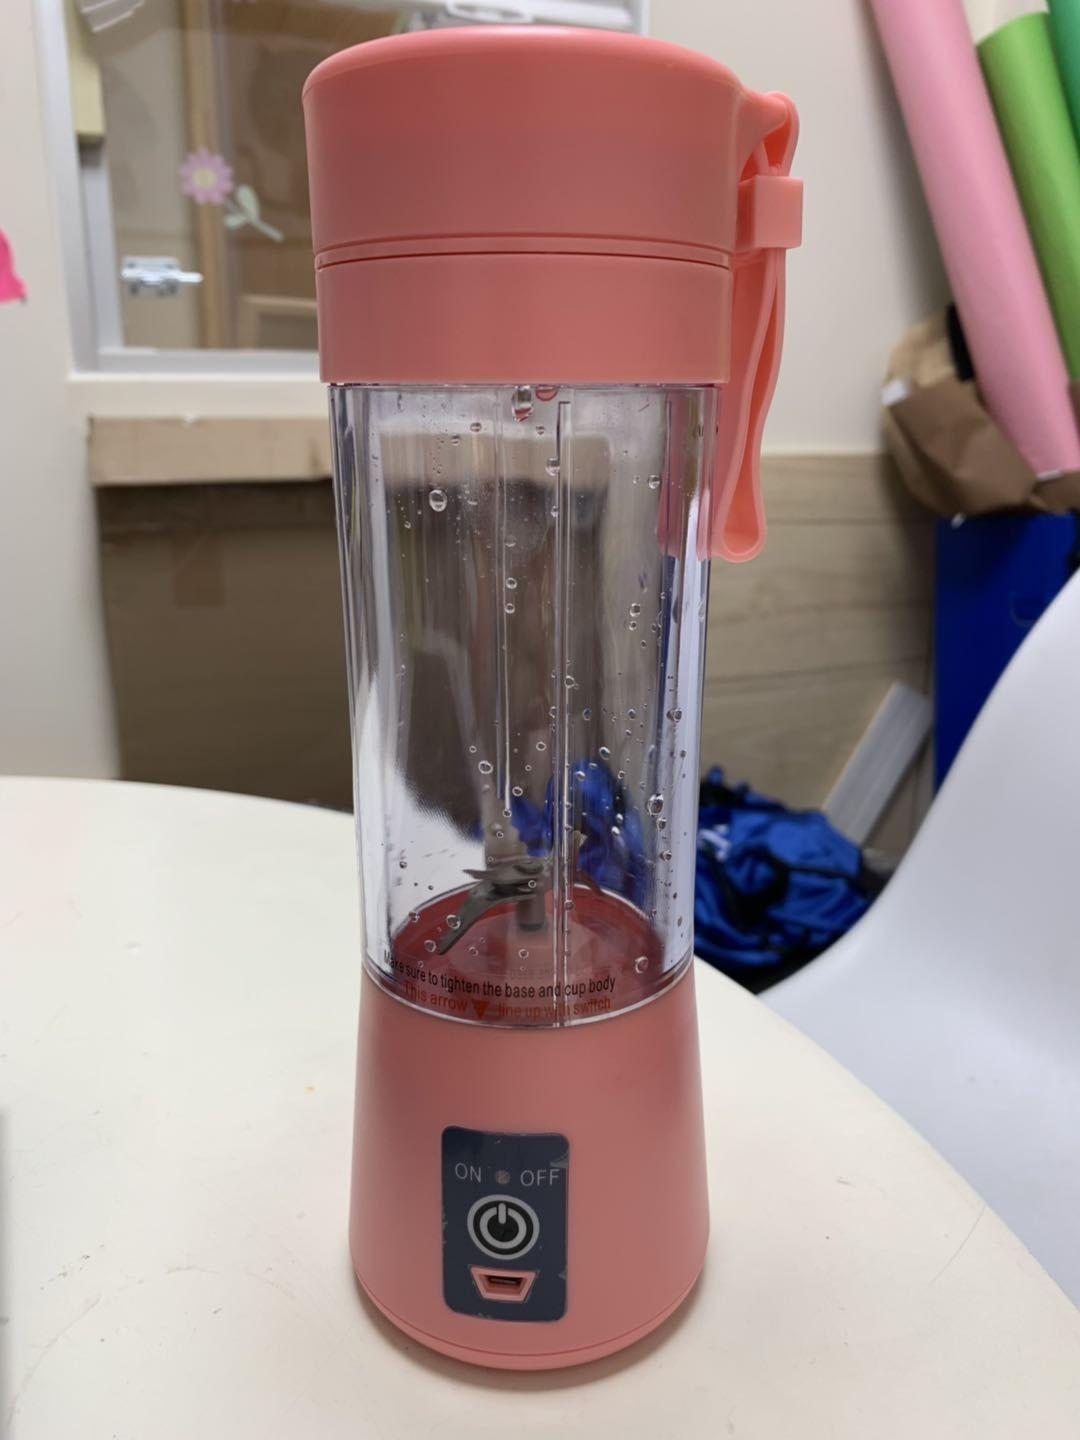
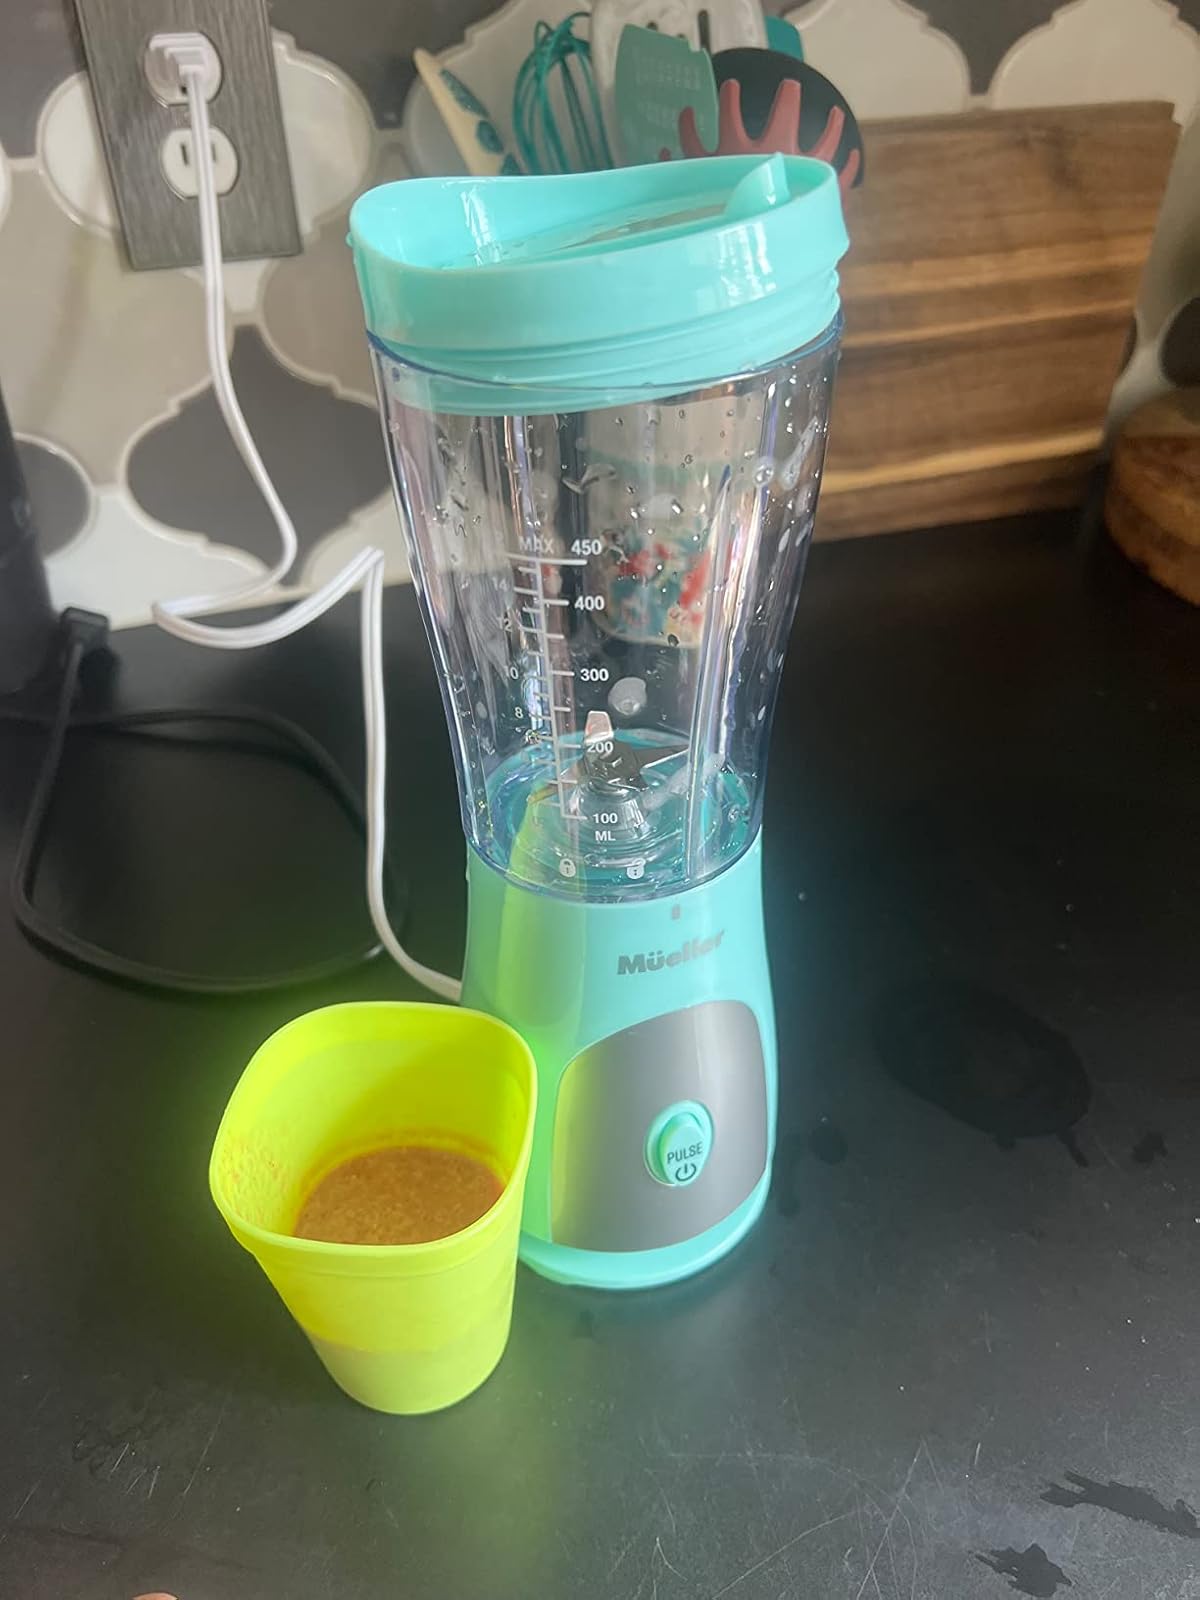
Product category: items_blender
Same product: no